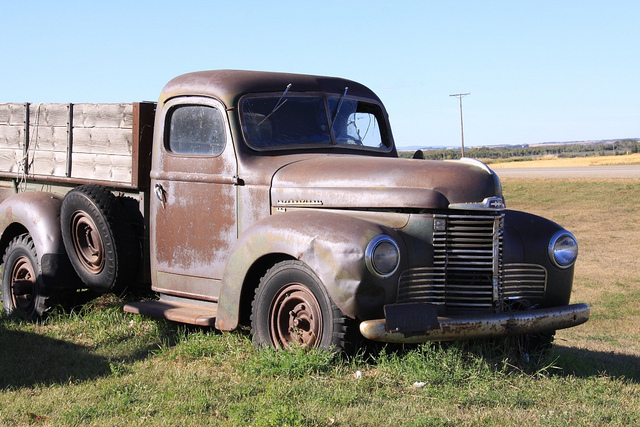
A truck that is sitting in the grass.

A rusted brown truck sitting on top of a grass covered field.

An old, rusty pickup truck is parked in a grassy field.

A very cool looking rusty old style truck in the grass.

An old rusty truck is sitting in the middle of a field.